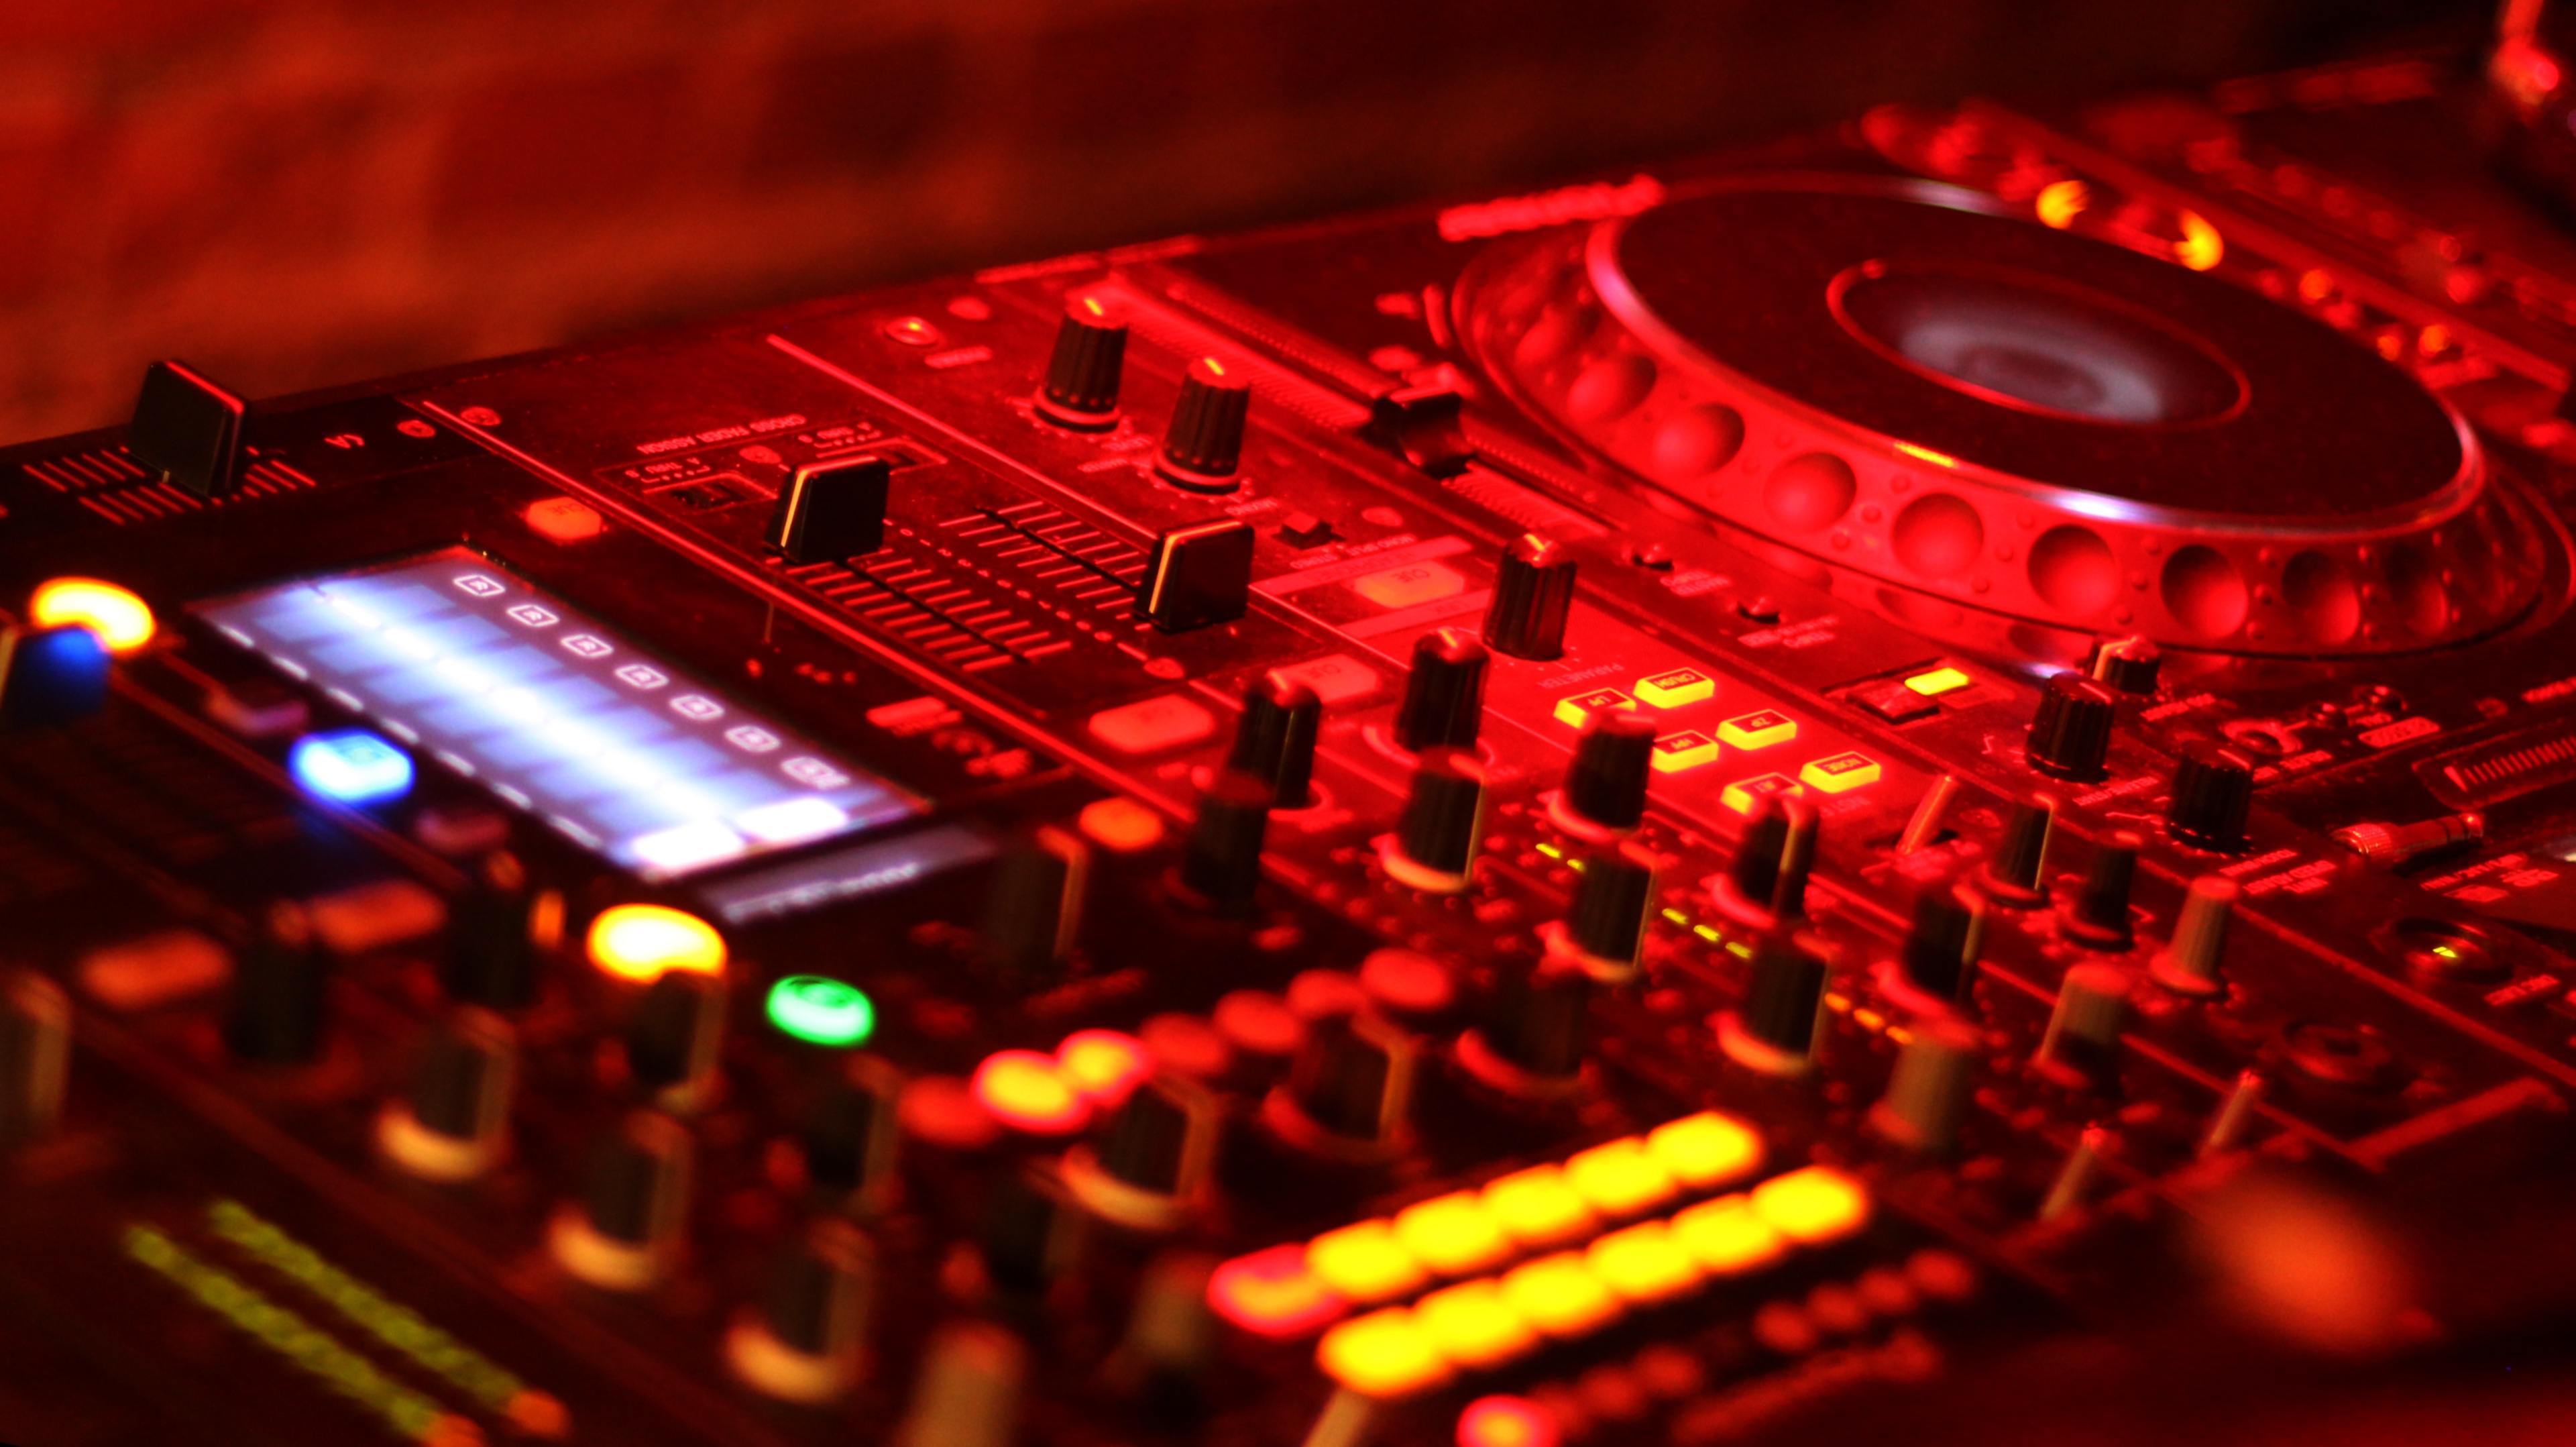
music, technology, controller, red, device, stage, audio, mixer, mix, disco, nightclub, scratching, sound studio, hang up, electronic instrument, disc jockey